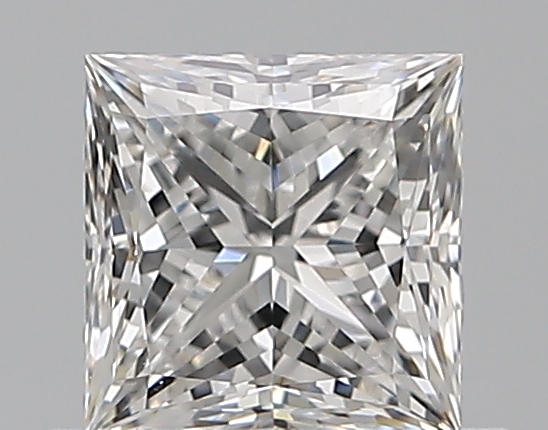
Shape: princess
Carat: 0.7
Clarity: VS2
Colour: E
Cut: EX
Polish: EX
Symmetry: EX
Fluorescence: N
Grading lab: GIA
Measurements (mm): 4.86 x 4.78 x 3.44